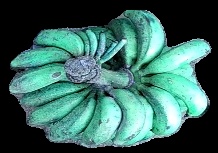
Variety: rasbale
Grade: grade3